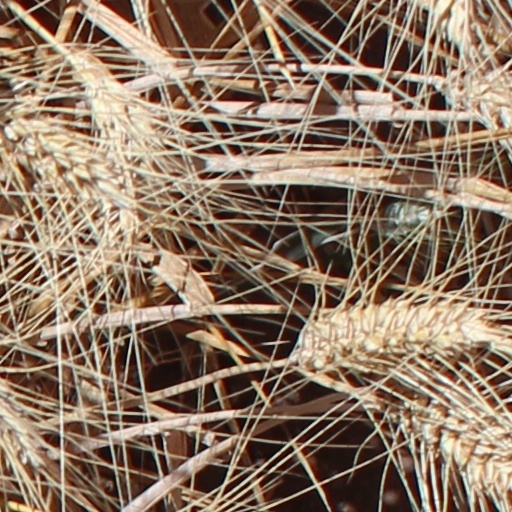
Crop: wheat